Sagarakatte

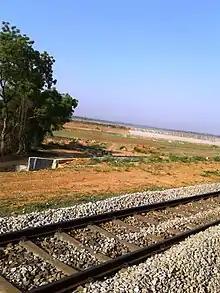
Sagarakatte Railway Station

Sagarakatte is a village close to Krishna Raja Sagar (KRS), Mysore and is about 25 km from Mysore city.